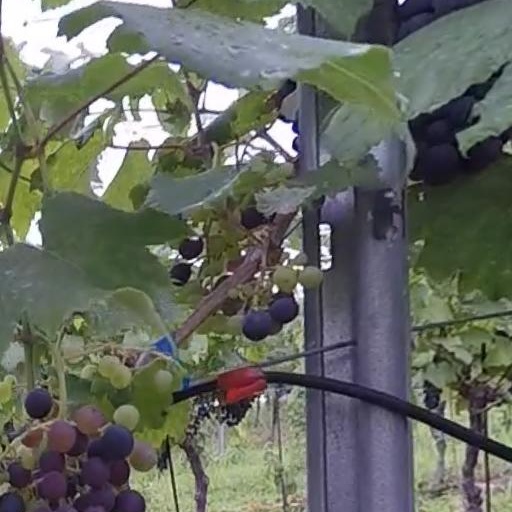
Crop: grape